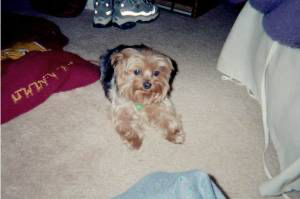
Animal: dog
Breed: yorkshire terrier